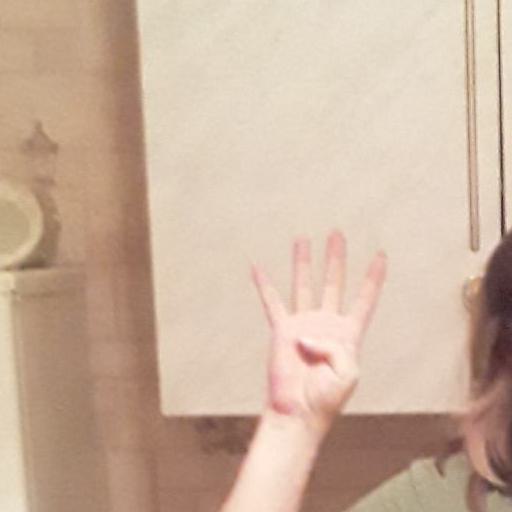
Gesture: four